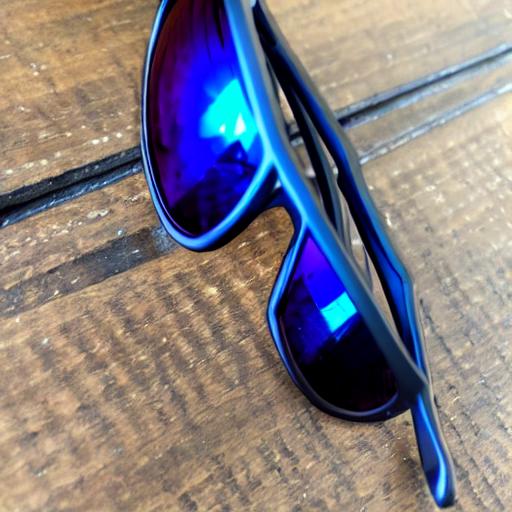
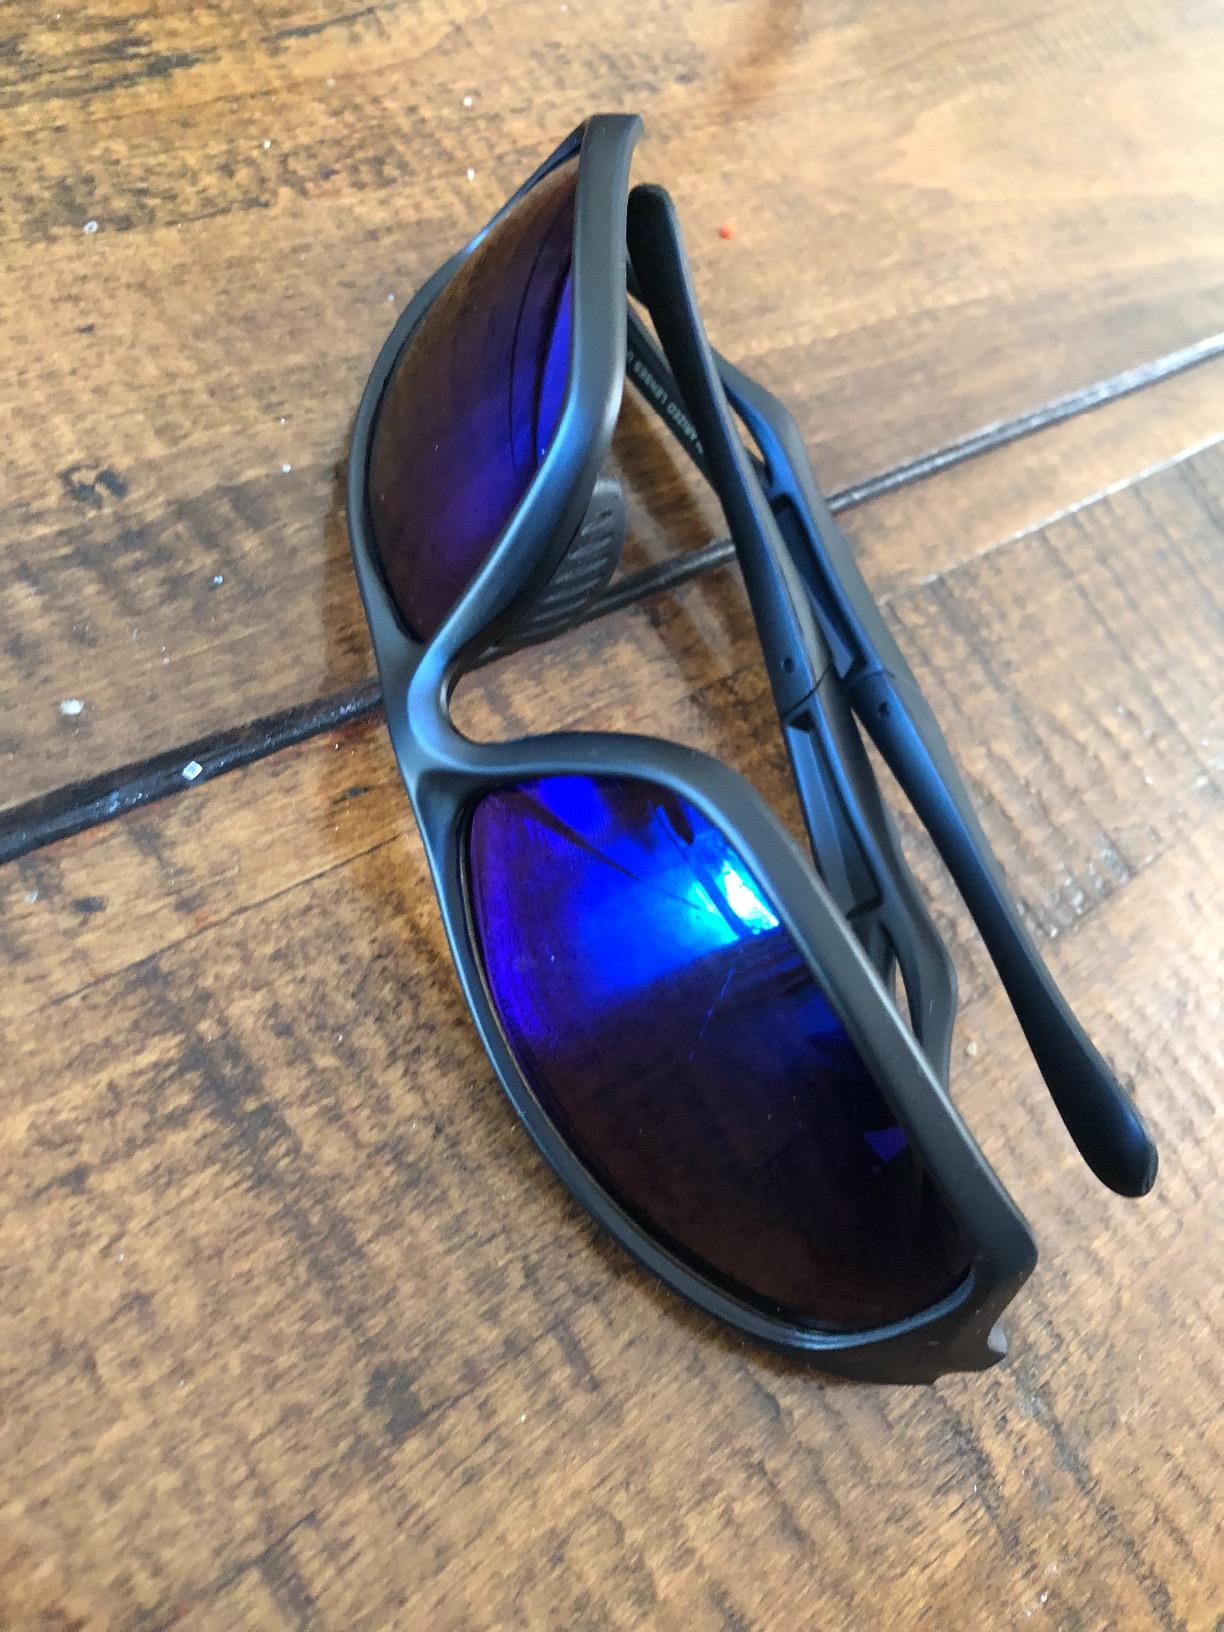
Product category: accessories_sunglasses
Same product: no